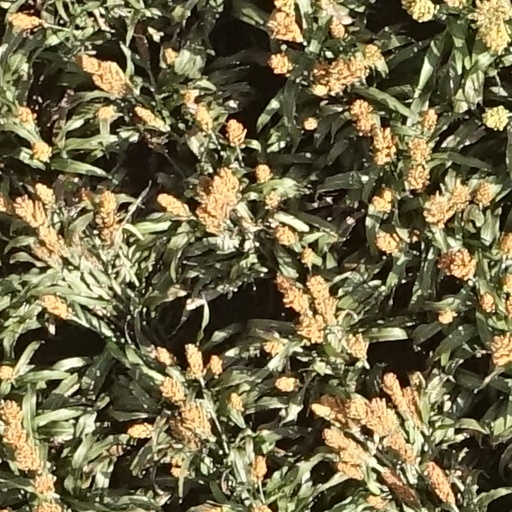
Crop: sorghum